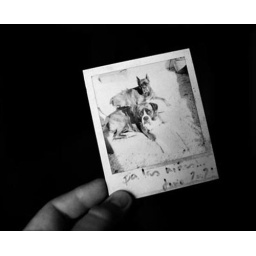
Hand holding polaroid of two dogs against black background